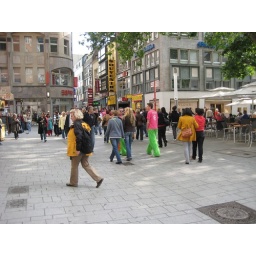
People wandering around the shopping neighborhoods around the Dom. In particular, I was photographing green pants there. :)